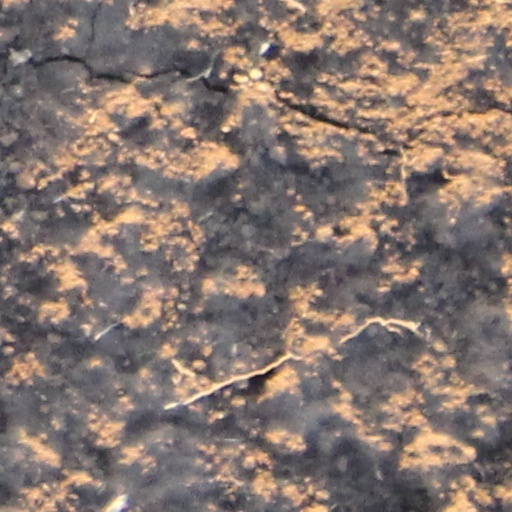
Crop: wheat